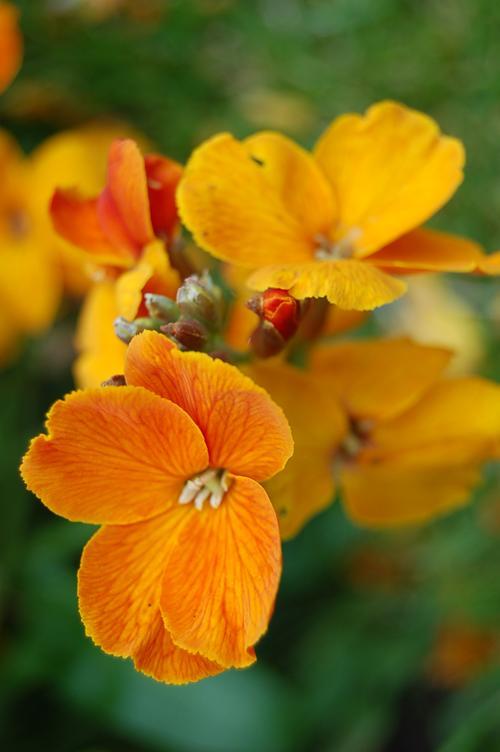
Label: wallflower